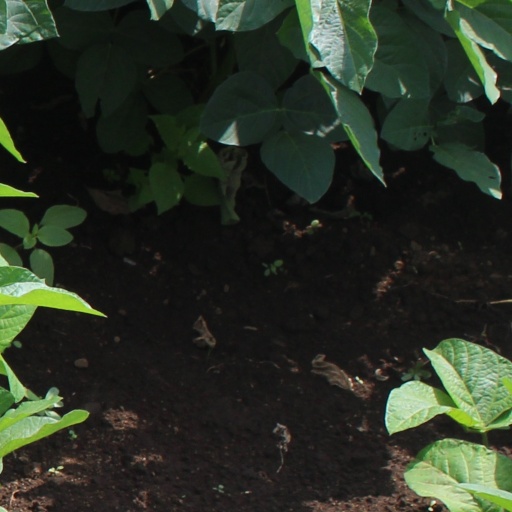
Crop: soybean